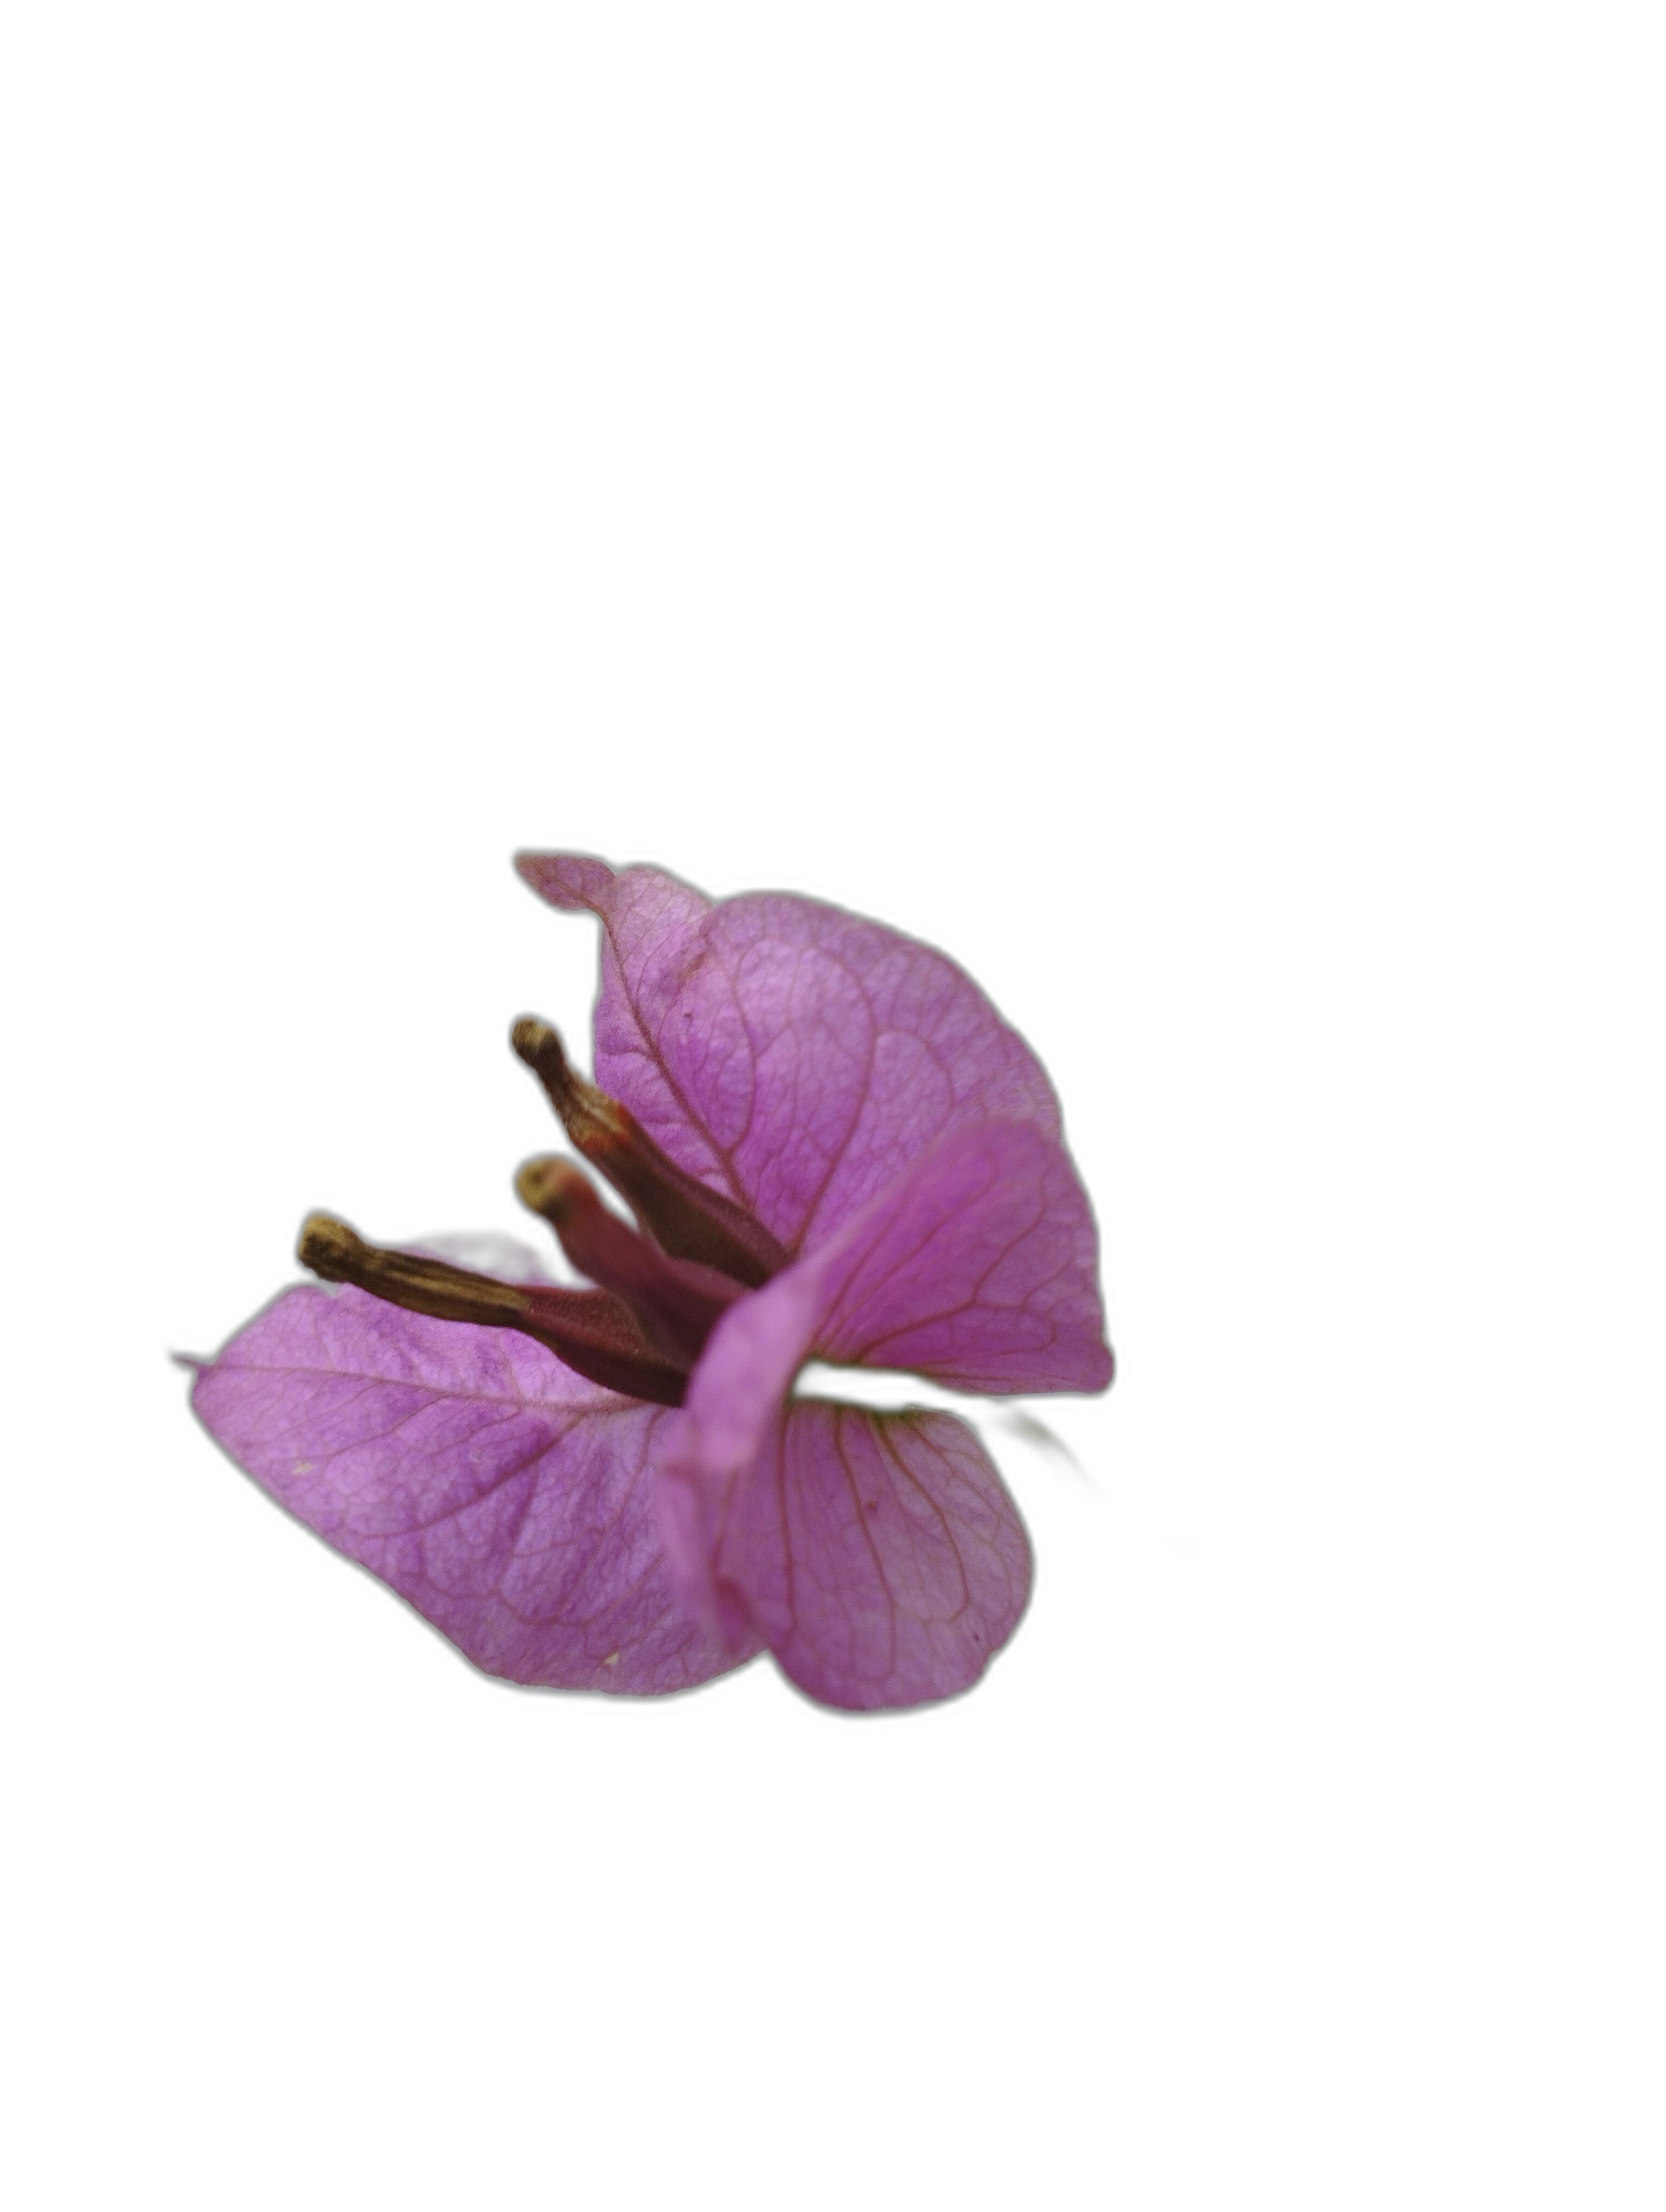
Label: Bougainvillea